Tverskoy District

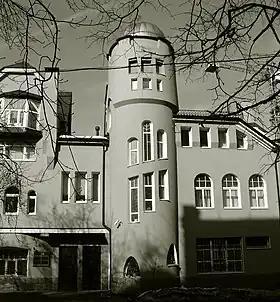
1907 Communal Club for working teenagers, funded by Nikolay Krotov, designed and managed by Alexander Zelenko and Stanislav Shatsky

Peter the Great's move of the national capital to Saint Petersburg actually improved the leading role of Tverskaya Street, as it became the main road of royal journeys between two capitals. Tverskaya acquired Moscow's first triumphal arch (1703, giving name to Triumphalnaya Square), Gagarin family palace (1760s), and the Moscow City Hall Building (in different periods was known as Zakhar Chernyshyov mansion (1782); later the seat of Moscow Governor, Moscow City Council, and currently the seat of the Mayor of Moscow and the Government of Moscow (which was rebuilt in the 1940s). The Fire of 1812 wiped out wealthy mansions and peasant homes alike, sparing only the Pushkin Square; Tverskaya was rebuilt as an upper-class street.